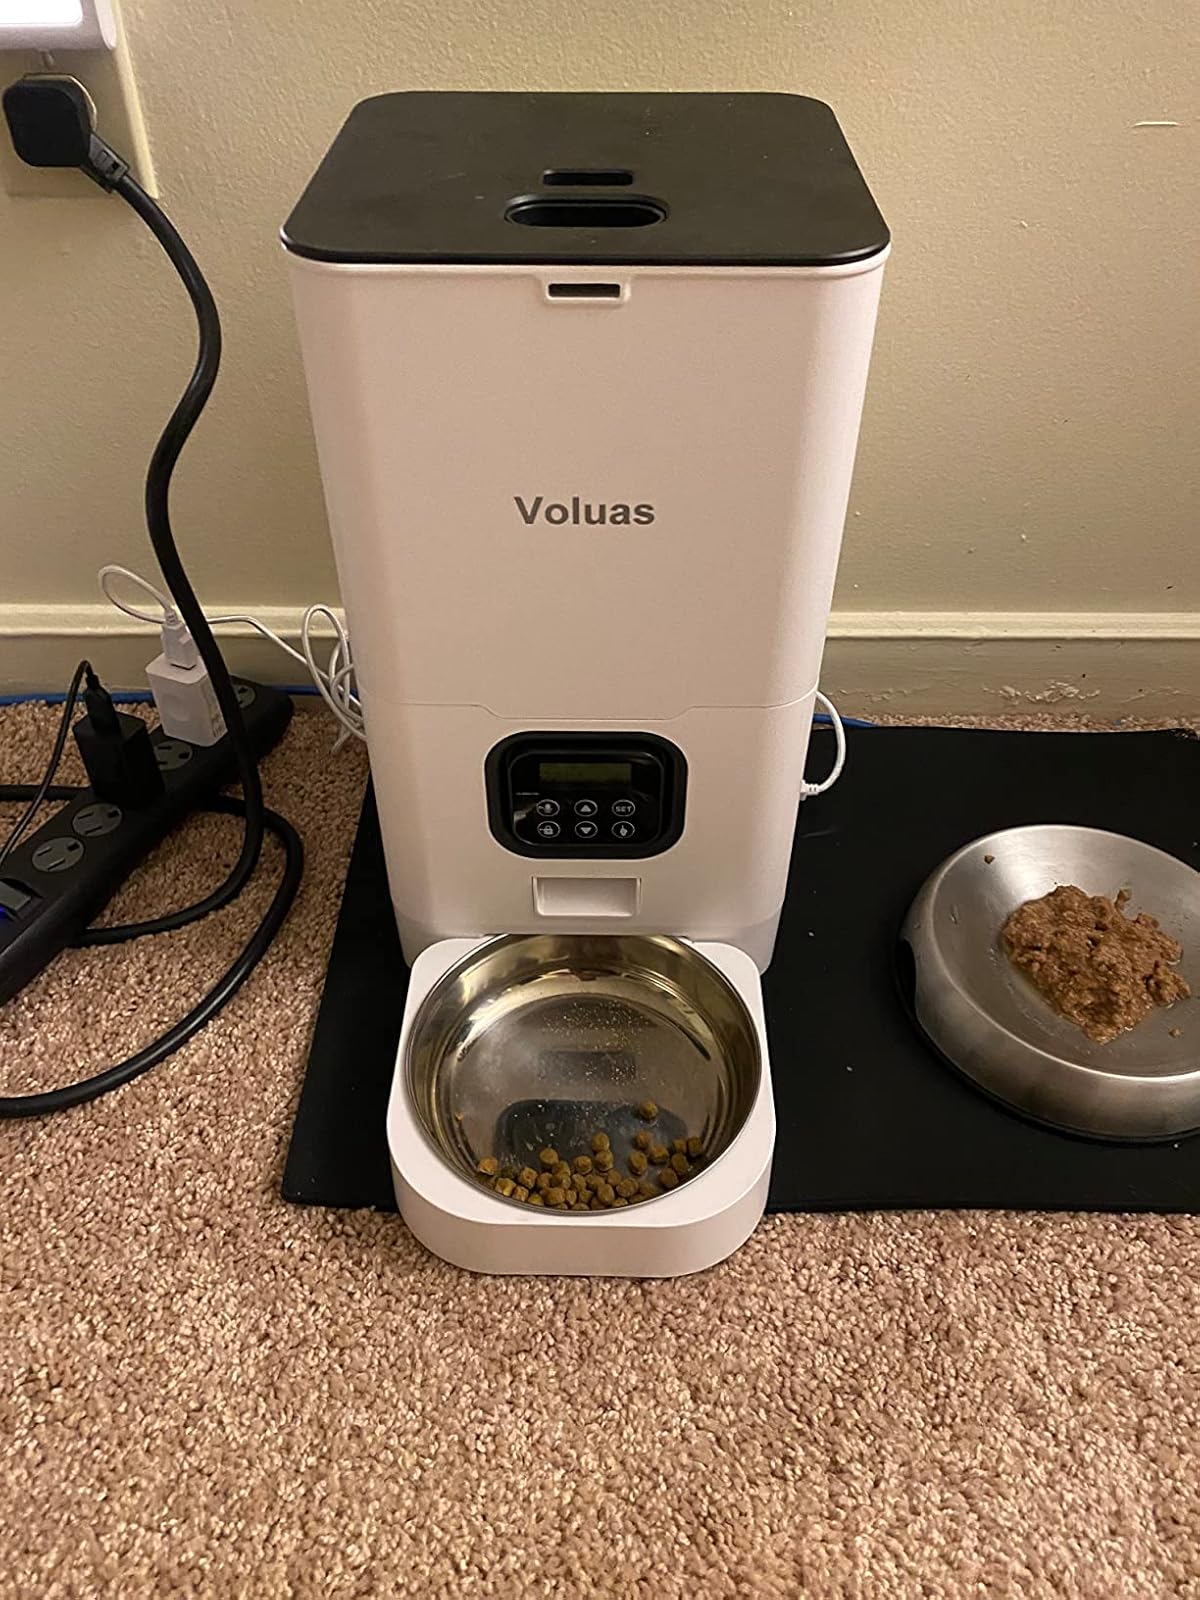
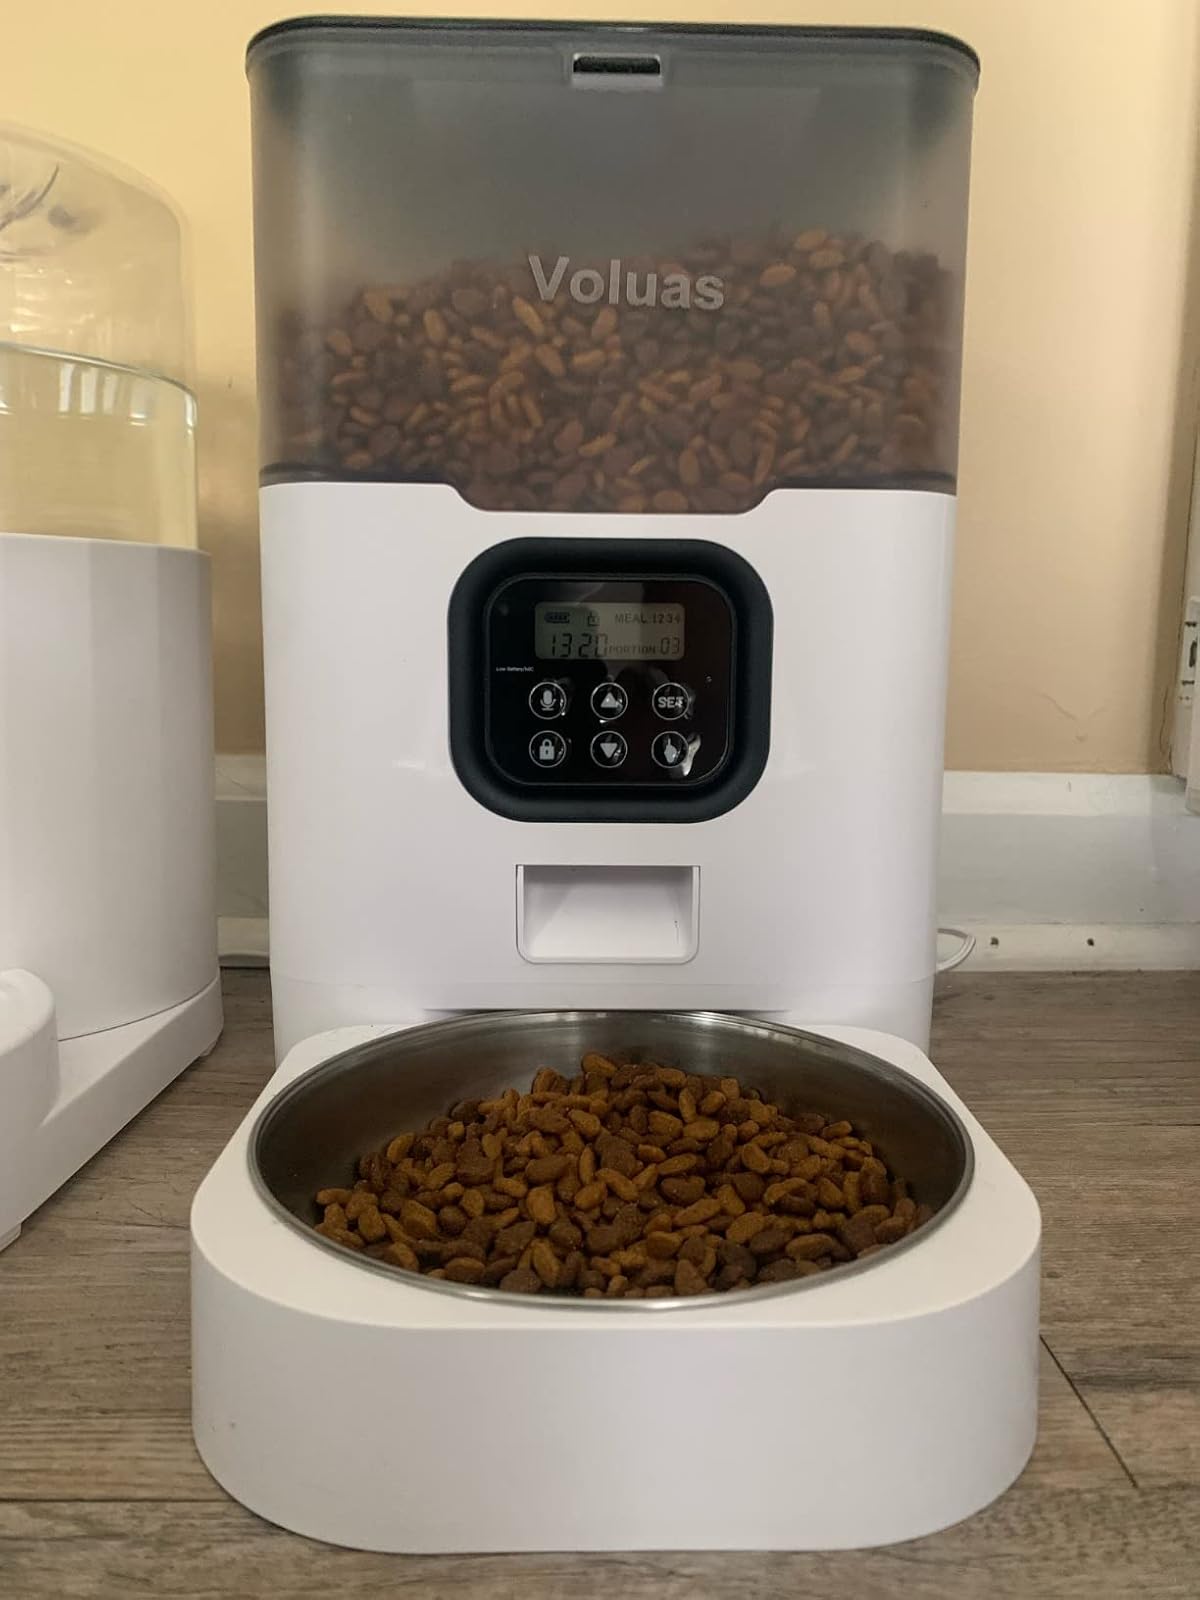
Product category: items_feeder
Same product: no